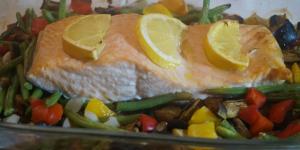
salmon al horno con limon y verduras congeladas